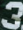
Number: 3